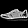
Label: Sneaker